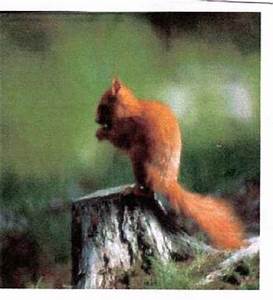
Label: scoiattolo